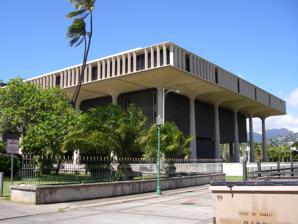
Building: Hawaii State Capitol
Country: United States of America
Year built: 1969
State capitol building of the U.S. state of Hawaii Hawaii State Capitol The Hawaii State Capitol from the southeast General information Architectural style Hawaiian international architecture Location 415 S. Beretania Street Honolulu , Hawaii Coordinates 21°18′27″N 157°51′27″W / 21.30750°N 157.85750°W / 21.30750; -157.85750 Construction started November 10, 1965 Completed March 15, 1969 Client State of Hawaii Owner State of Hawaii Design and construction Architect(s) Belt, Lemmon & Lo and John Carl Warnecke & Associates Website www .capitol .hawaii .gov Hawaii State Capitol & Grounds U.S. Historic district Contributing property Part of Hawaii Capital Historic District ( ID78001020 ) Designated CP 12/01/1978 The Hawaii State Capitol is the official statehouse or capitol building of the U.S. state of Hawaii . From its chambers, the executive and legislative branches perform the duties involved in governing the state. The Hawaii State Legislature —composed of the twenty-five member Hawaii State Senate led by the President of the Senate and the fifty-one member Hawaii State House of Representatives led by the Speaker of the House —convenes in the building. Its principal tenants are the Governor of Hawaii and Lieutenant Governor of Hawaii , as well as all legislative offices and the Legislative Reference Bureau. Located in downtown Honolulu , the Hawaii State Capitol was commissioned and dedicated by John A. Burns , second Governor of Hawaii. It opened on March 15, 1969, replacing the former statehouse, the ʻ Iolani Palace . Monuments Burns designed the restoration of the royal palace built by King David Kalākaua and Queen Kapiʻolani ; as part of that effort, the Queen Liliʻuokalani Statue in the Capitol Mall between the capitol building and ʻIolani Palace was dedicated on April 10, 1982. The site was once Haimoeipo , the royal residence of Queen Dowager Kalama and later King Lunalilo , who died there. Several other capitol building monuments decorate the statehouse grounds. The Beretania Street entrance features the Liberty Bell, a gift of the President of the United States and the United States Congress to the Territory of Hawaii in 1950 as a symbol of freedom and democracy. One of the more prominent monuments on the statehouse grounds is the Father Damien Statue —a tribute to the Roman Catholic priest who died in 1869 after sixteen years of serving patients afflicted with leprosy . Father Damien was beatified by Pope John Paul II in 1995, and canonized on October 11, 2009, by Pope Benedict XVI. His feast Day is celebrated on May 10. In Hawaiʻi, it is celebrated on the day of his death, April 15. The Eternal Flame on Beretania Street is a metal sculptured torch that burns endlessly as a tribute to all men and women from Hawaii who served with the Air Force , Army , Coast Guard , Marines , and Navy in the major and minor conflicts in which the United States was engaged. Likewise, the Korean-Vietnam War Memorial pays tribute to service members who died in those conflicts. Dedicated on July 24, 1994, by Benjamin J. Cayetano , fifth Governor of Hawaii, the monument consists of 768 black marble pedestals engraved with the names of 312 service members of the Vietnam War . A larger marble slab bears a Hawaiian language inscription of remembrance. Architecture The Hawaii State Capitol is an American adaptation of the Bauhaus style termed " Hawaiian international architecture ". It was designed by a partnership between the firms of Belt, Lemon and Lo (Architects Hawaii Ltd.), and John Carl Warnecke and Associates. Unlike other state capitols modeled after the United States Capitol , the Hawaii State Capitol's distinct architectural features symbolize various natural aspects of Hawaii. Among them: The building is surrounded by a reflecting pool , symbolizing the Pacific Ocean . The two legislative chambers are cone-shaped, symbolizing volcanoes that formed the Hawaiian Islands . The columns around the perimeter of the building have shapes resembling royal palm trees. There are eight columns in four rows at either side of the building, representing the eight main islands of Hawaii; sets of eight items appear in other places inside and along the outside of the building. The Capitol is built with an open-air design, allowing sun, wind, and rain to enter; the central atrium opens to the sky and rainbows can sometimes be seen inside the building when it rains. Four kukui nut trees (Hawaii's state tree) are a numerical reference to the four main counties in the State of Hawaii and the four major Hawaiian gods (Kukailimoku, Kane, Lono, and Kanaloa). Sets of four items appear in many other places in the building. When standing in the center of the structure, the chandeliers from both legislative chambers, which represent the sun and moon, can be seen through the glass walls, while the area that is normally reserved for a rotunda in most capitol buildings is left open to the sky. It is said that the sky is Hawaii's capitol dome. German-American artist Otto Piene designed the chandeliers, which are kinetic sculptures made of small objects. The Sun chandelier in the House is made of dozens of gold-plated globes, and the Moon chandelier in the Senate is made of 620 white chambered nautilus shells. The Hawaii State Capitol is on Beretania Street. The central atrium Statue of Father Damien outside the Hawaii State Capitol Building Statue of Queen Liliʻuokalani on the opposite side of the building Reflecting pool Hawaii State Capitol photographed from the rim of Punchbowl Crater Reflecting pool algae issue From the time the Capitol was completed in 1969, the reflecting pool has had a persistent algae growth problem, due partly to the fact the pool is fed with brackish water from on-site wells. Attempts by the state to fix the problem included introducing tilapia fish into the pool and installing an ozone treatment system. The state currently has the pool lining scrubbed manually with enzymes added to the water to combat growth. Some Capitol regulars say the algae growth has come to represent the pollution of the Pacific Ocean, in an ironic twist of the original symbolic meaning of the pool. See also List of Hawaii state legislatures List of state and territorial capitols in the United States Citations